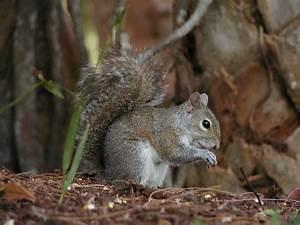
squirrel